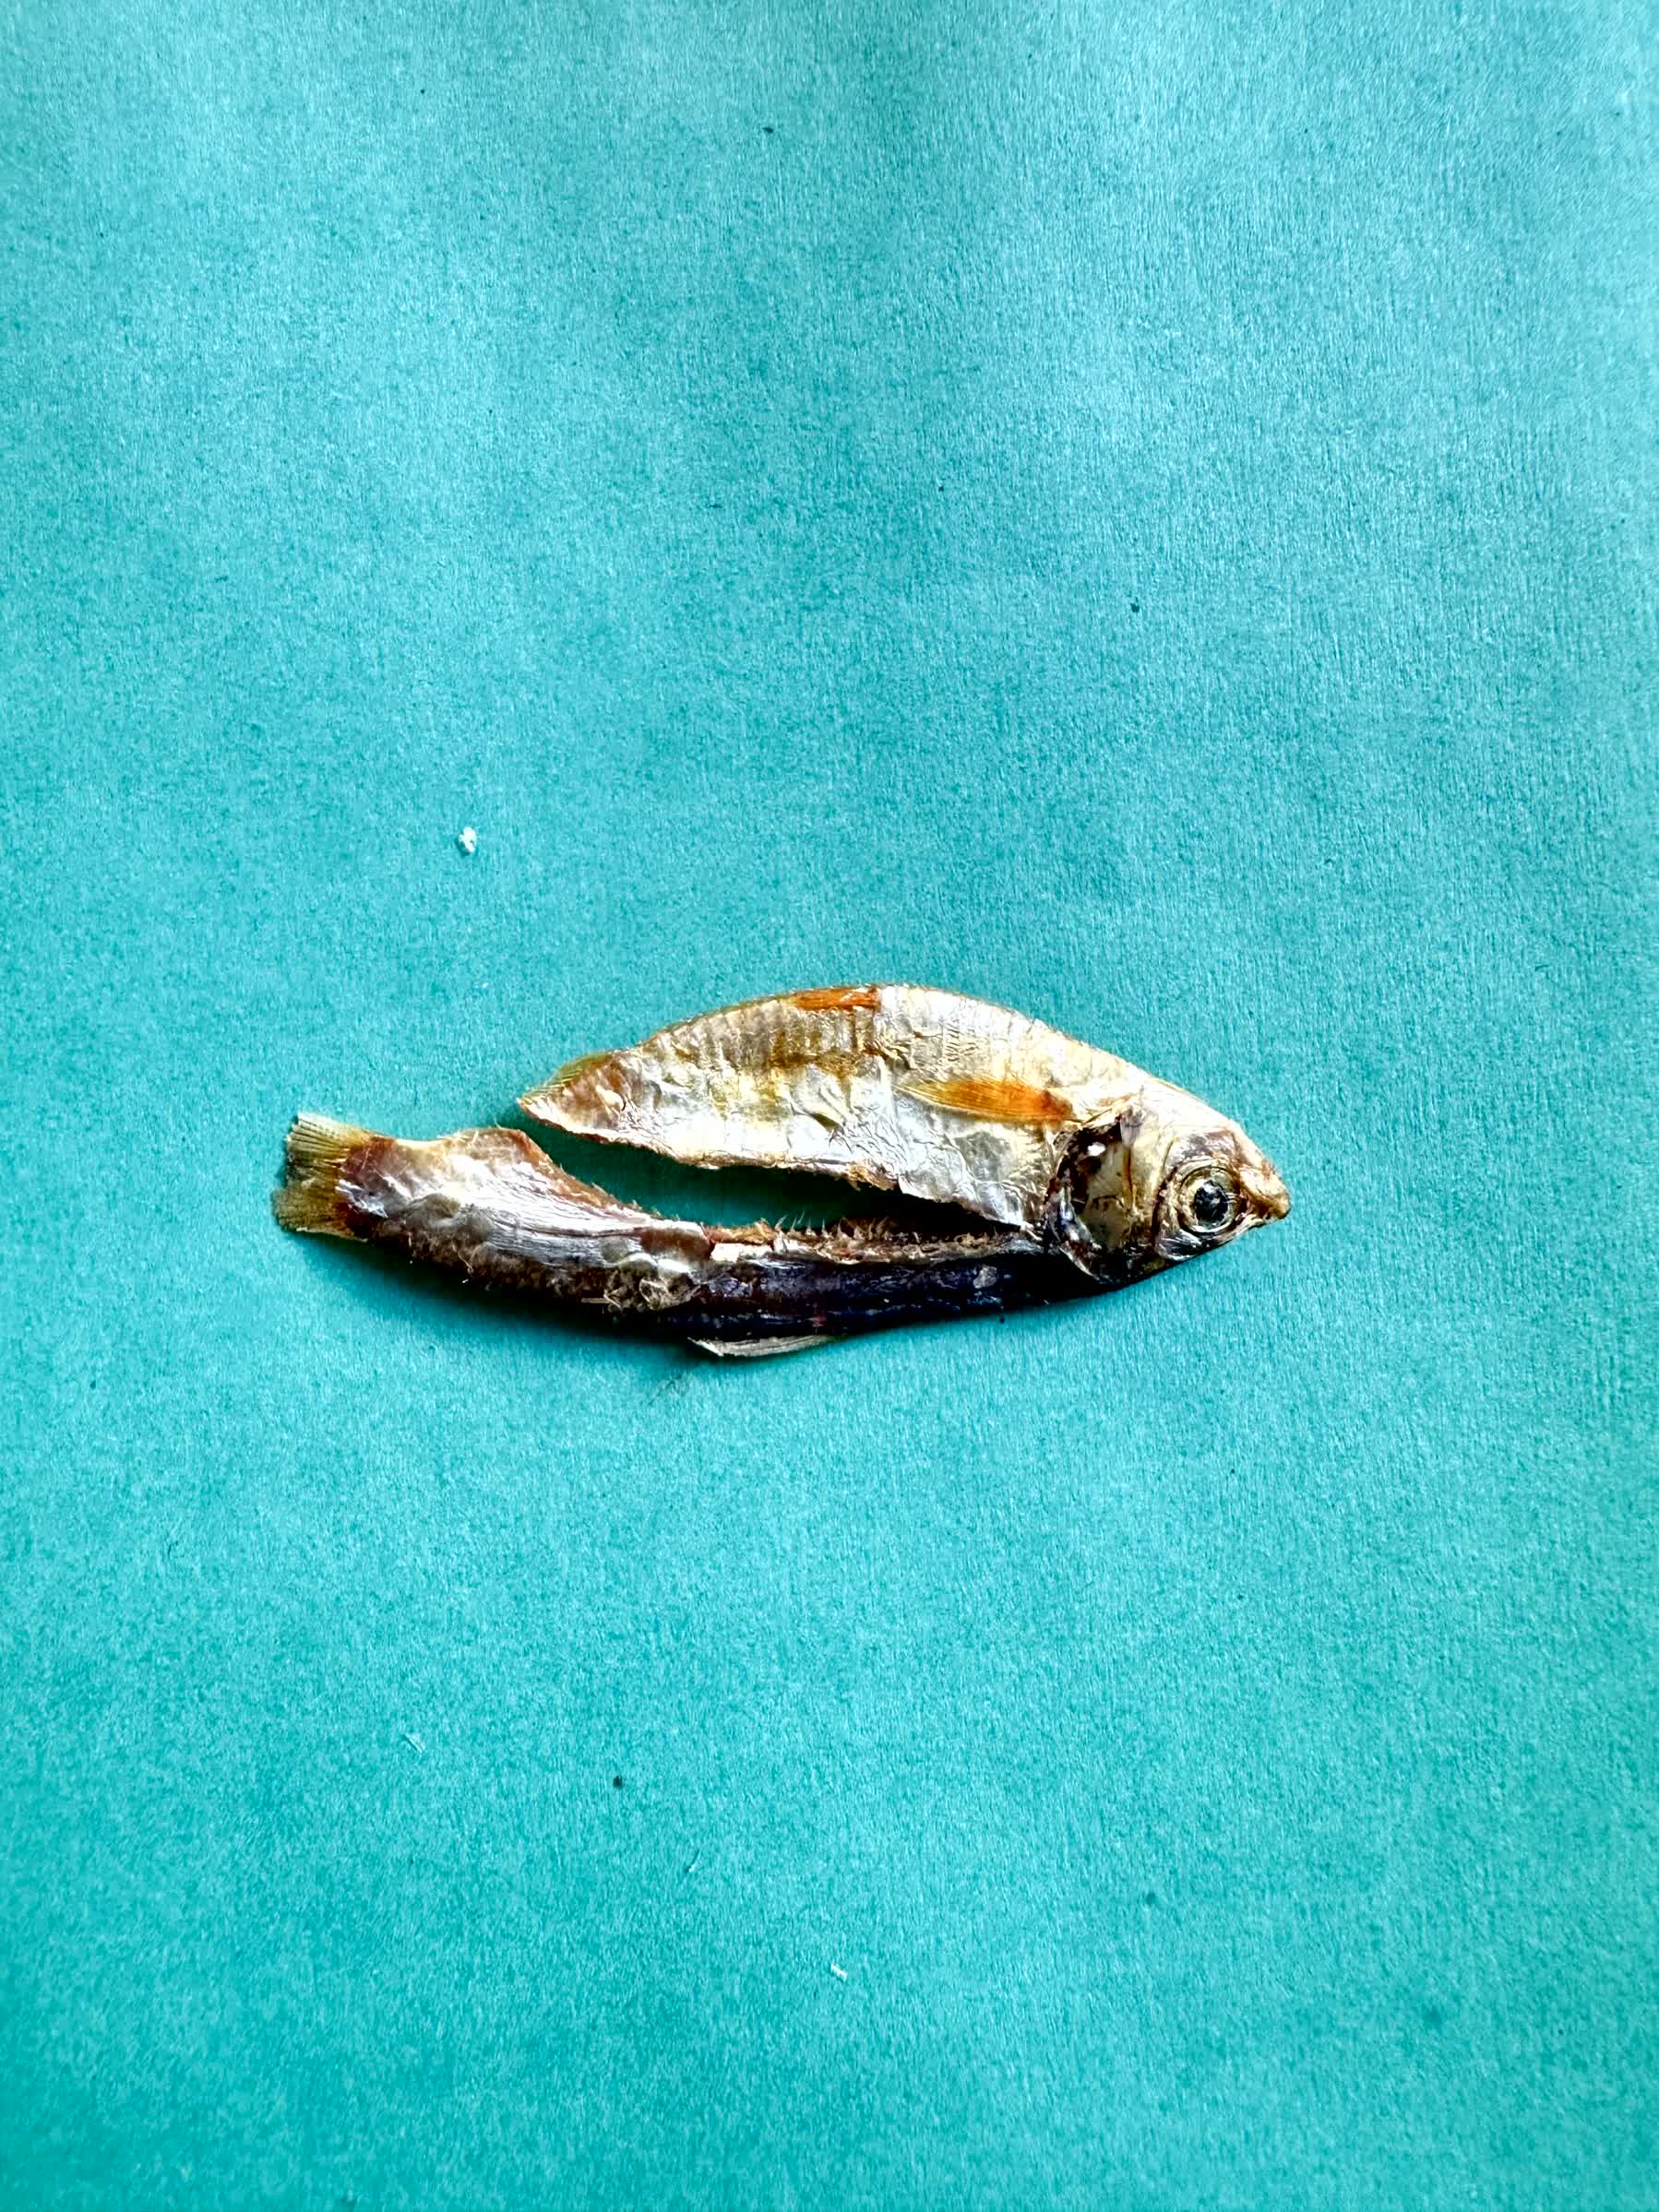
Species: Chapila